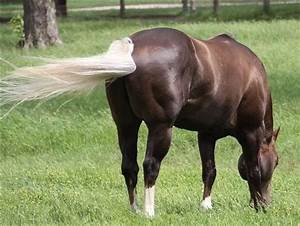
Label: cavallo